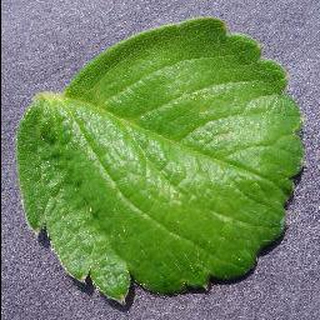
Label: healthy_strawberry